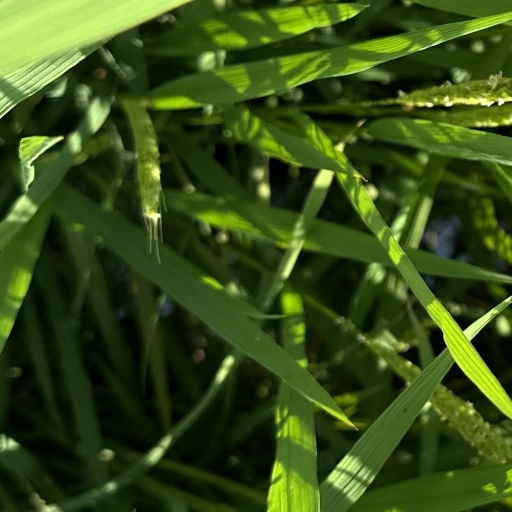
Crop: rice